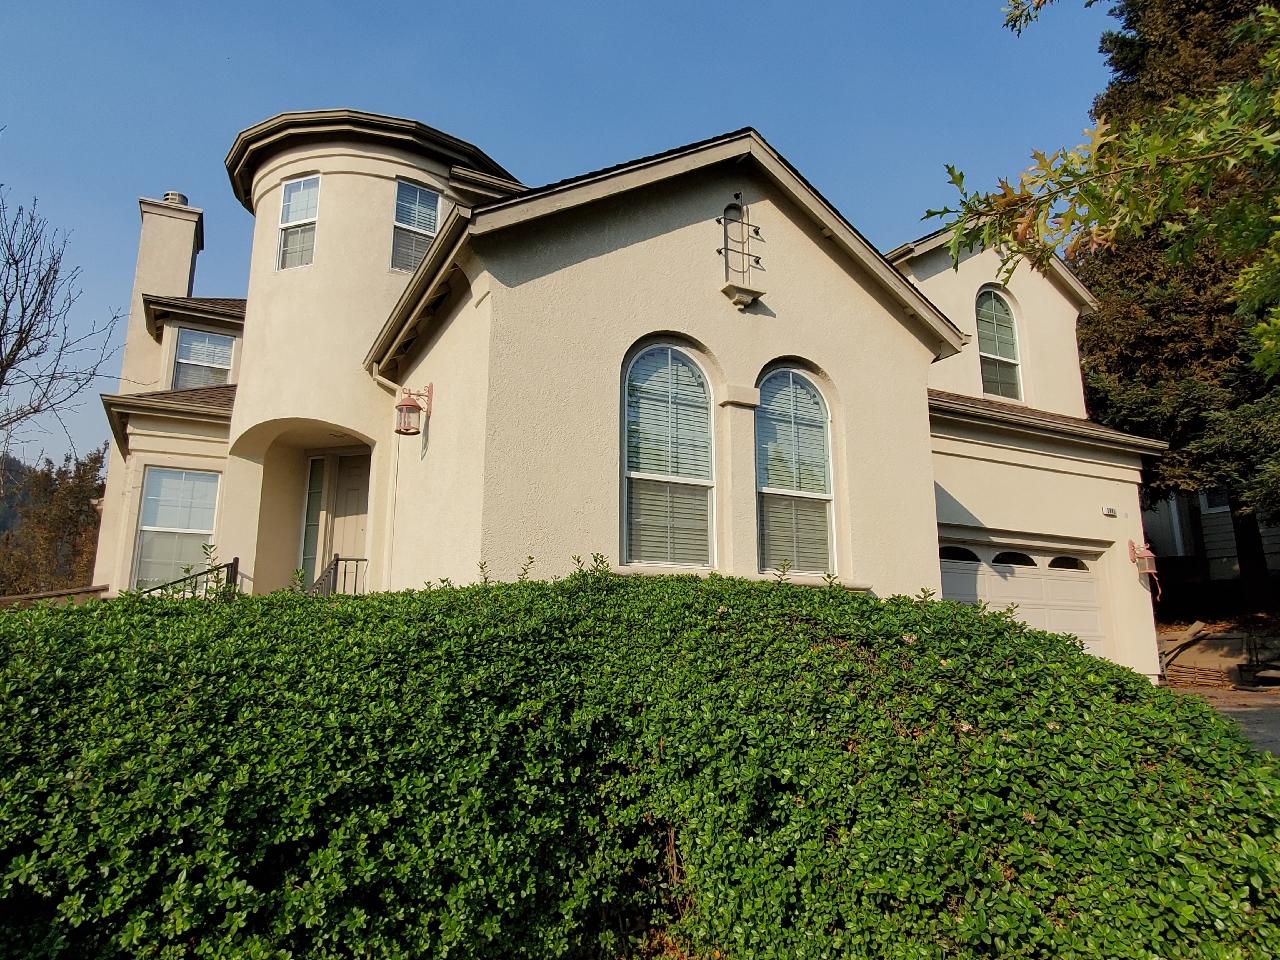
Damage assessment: major